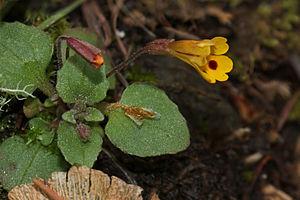
Pied fleuri de Mimulus alsinoides, photographié près de la Columbia river, dans l'Oregon. Focus stacking&#32
Mimulus alsinoides est une espèce de Mimulus connue en anglais sous le nom de wingstem monkeyflower et de chickweed monkeyflower native du Nord-Ouest de l'Amérique du Nord.